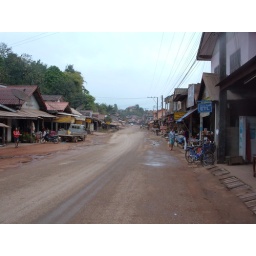
The fronts of the houses face Route 13, the main north-south route in Lao and our road for the next week.